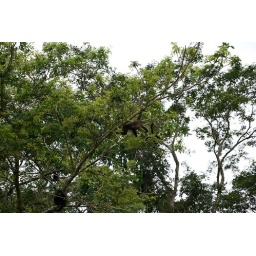
Howler monkeys in trees